Astley, Greater Manchester

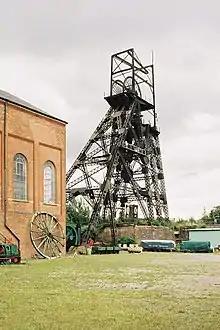
Astley Green pit head gear and engine house

Astley on the Lancashire Coalfield and had several coal mines within its boundaries. On a map of 1768, a lane leading to Nook and Gin Pit Collieries was called the Coal Road and later North Coal Pit Lane. Gin Pit's name alludes a method of coal mining, raising coal using a horse gin. An early colliery at Cross Hillock was abandoned in 1886 because of flooding. Samuel Jackson developed the mines that became Astley and Tyldesley Collieries between Astley and Tyldesley.